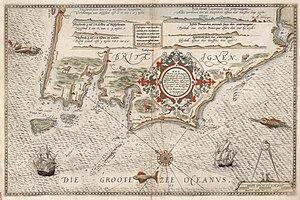
Titre
Lucas Janszoon Waghenaer, né en 1533 ou 1534 à Enkhuizen et mort dans la même ville en 1605 ou 1606, était un marin et cartographe néerlandais. Il est le créateur de plusieurs cartes et guides maritimes, dont le plus connu est le Spieghel der Zeevaerdt. Il a collaboré avec Jan Huygen van Linschoten, marchand et explorateur originaire d'Enkhuizen, comme lui. Lucas Waghenaer a également enseigné les connaissances de la mer à une école de sa ville natale.